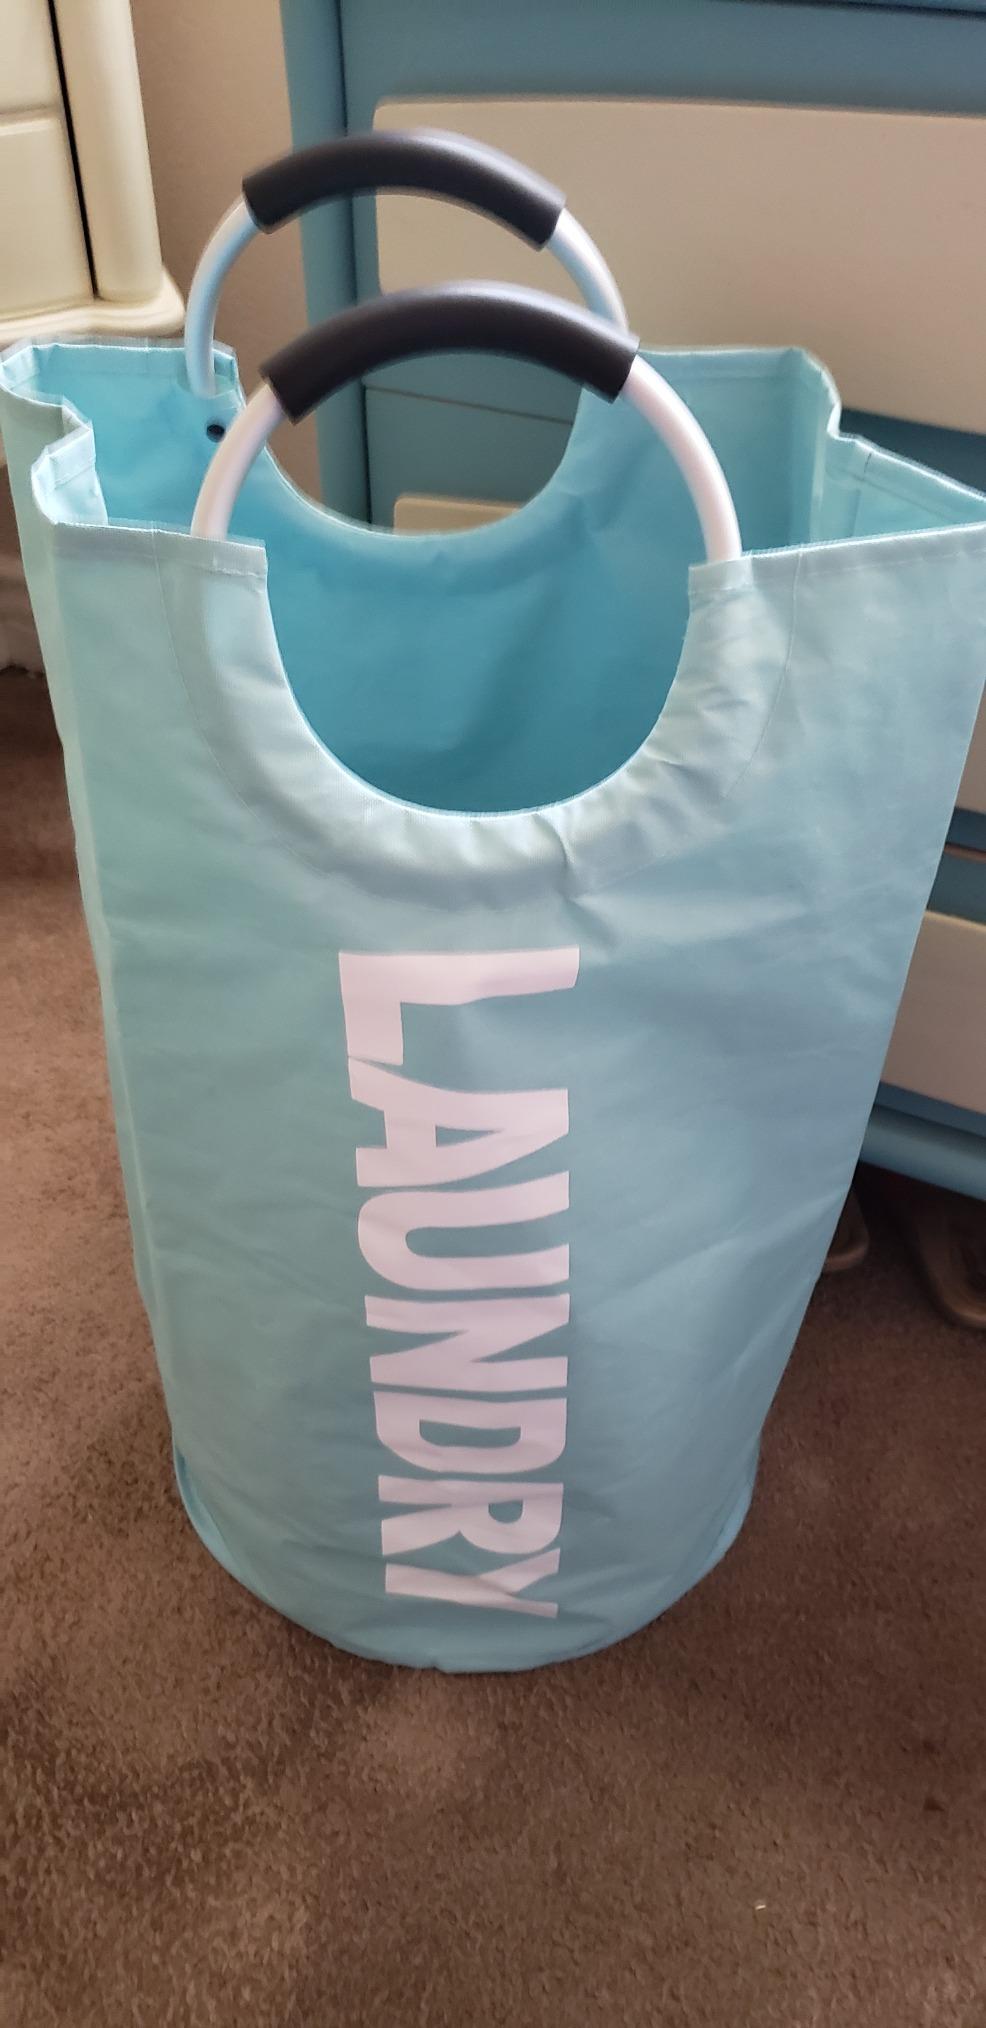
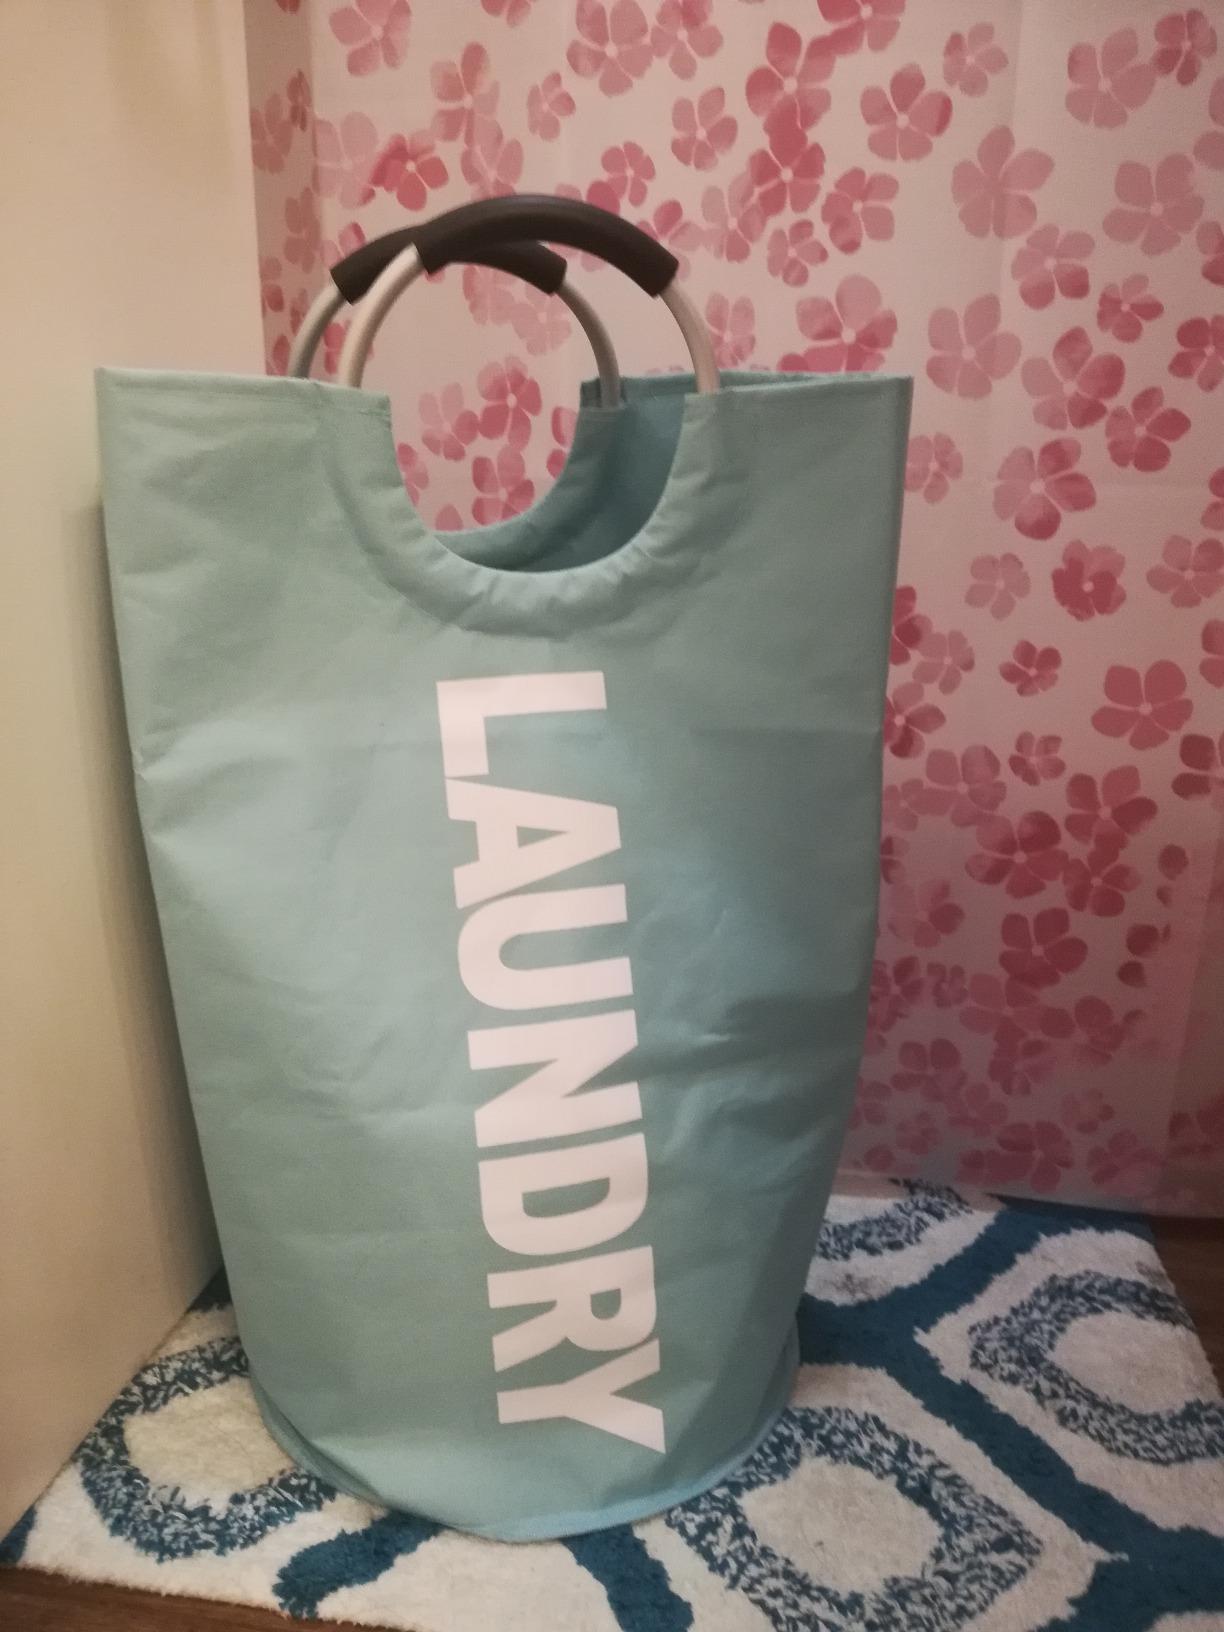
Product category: items_hamper
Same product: yes